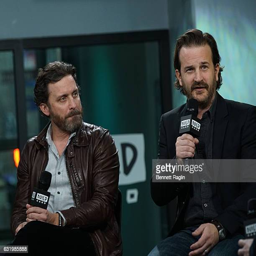
actors attends the series at build studio